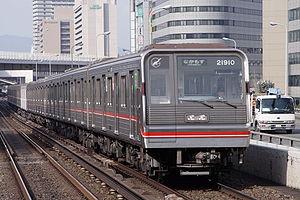
La série 20 du métro municipal d'Osaka est un type de rame automotrice présent sur de nombreuses lignes du métro d'Osaka. Depuis la privatisation en 2018, les rames appartiennent à la compagnie Osaka Metro.
La ligne Namboku est une ligne ferroviaire de la compagnie Kita-Osaka Kyuko Railway qui relie la gare d'Esaka à la gare de Senri-Chūō dans la préfecture d'Osaka au Japon. Cette ligne constitue l’extension nord de la ligne Midōsuji du métro d'Osaka.
La ligne Midōsuji est une ligne du métro d'Osaka au Japon exploitée par la compagnie privée Osaka Metro depuis le 1ᵉʳ avril 2018. La ligne était auparavant exploitée par le Bureau municipal des transports d'Osaka.